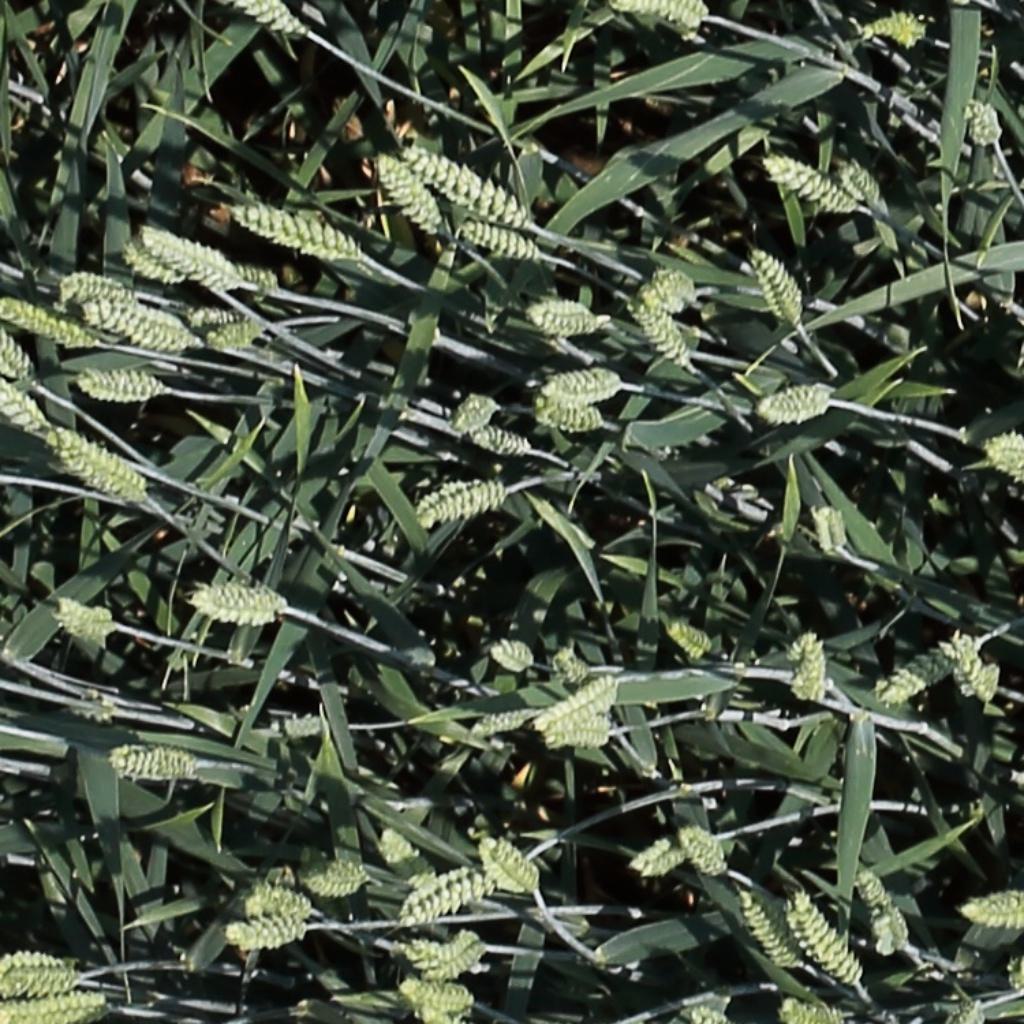
Country: Switzerland
Location: Usask
Wheat development stage: Filling